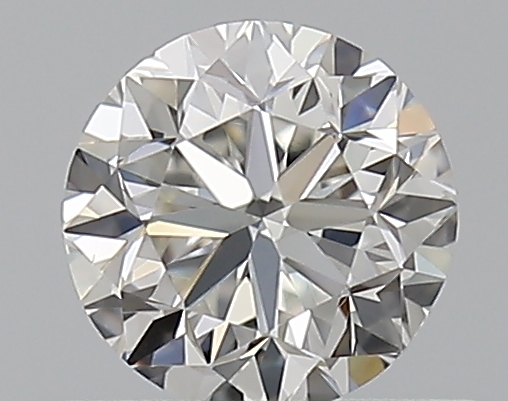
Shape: round
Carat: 0.5
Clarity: VVS2
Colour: H
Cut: GD
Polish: EX
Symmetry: VG
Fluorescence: N
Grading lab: GIA
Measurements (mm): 4.83 x 4.89 x 3.22